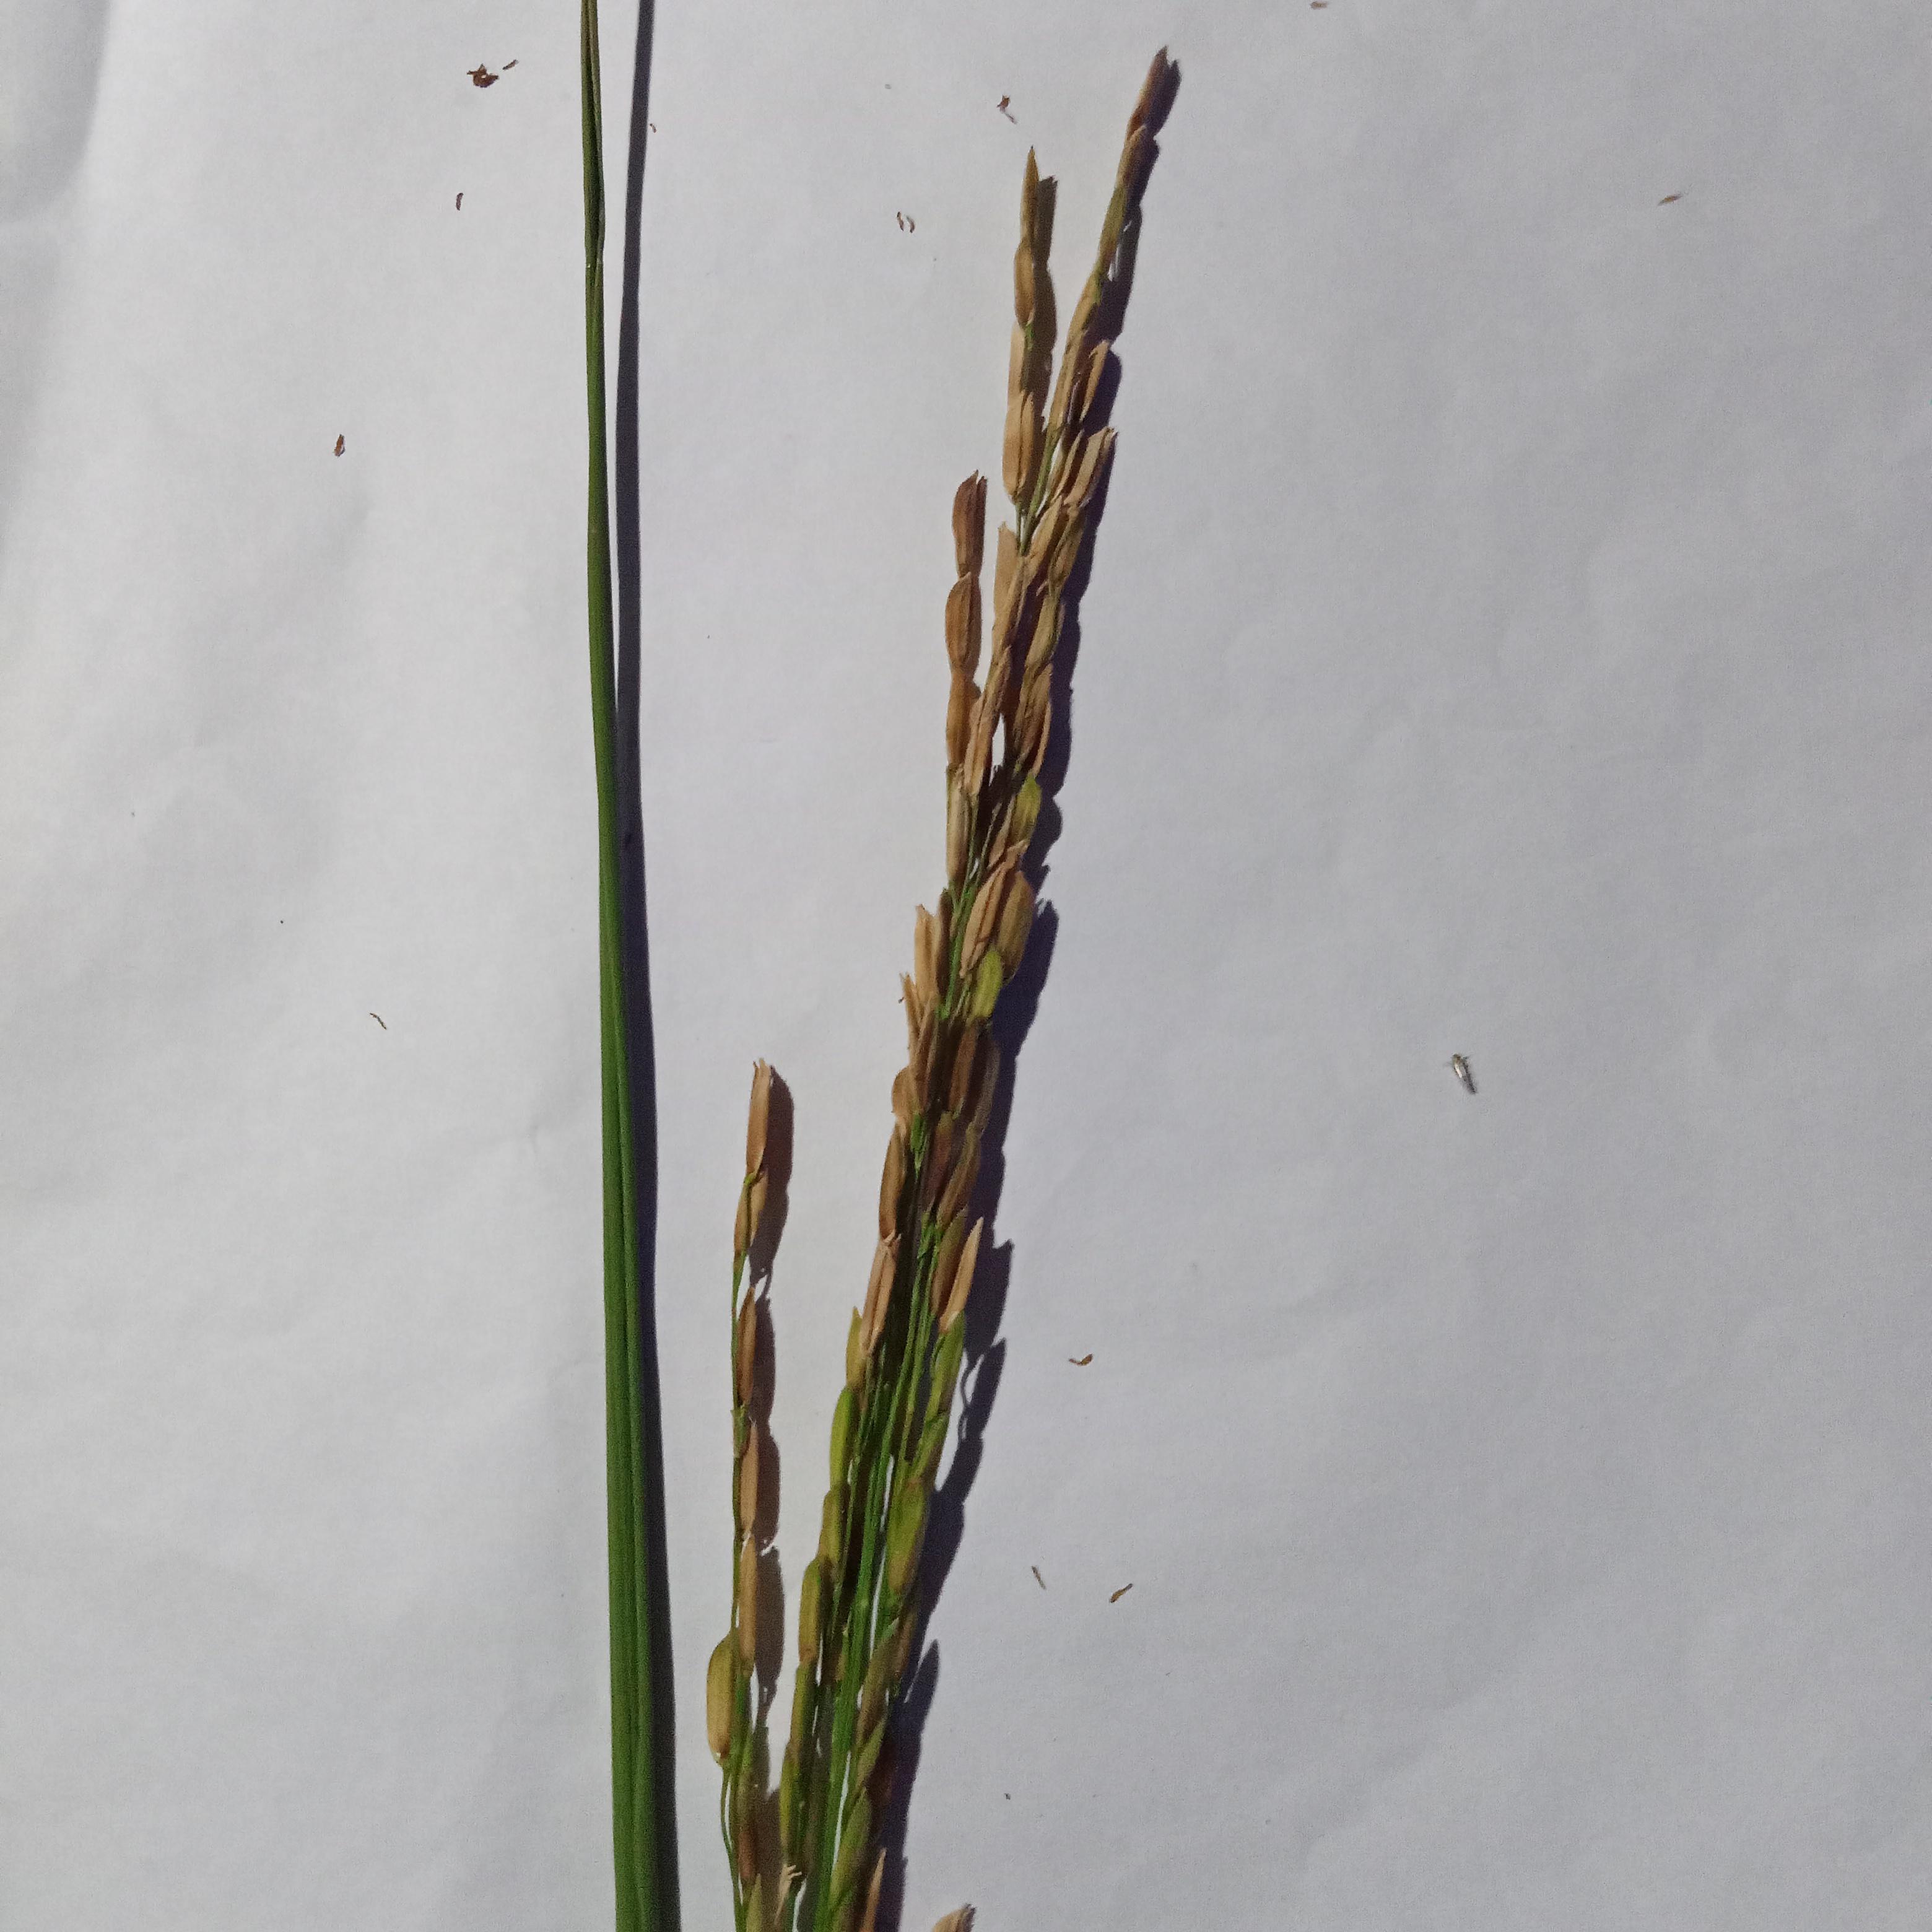
Label: Rice___Neck_Blast